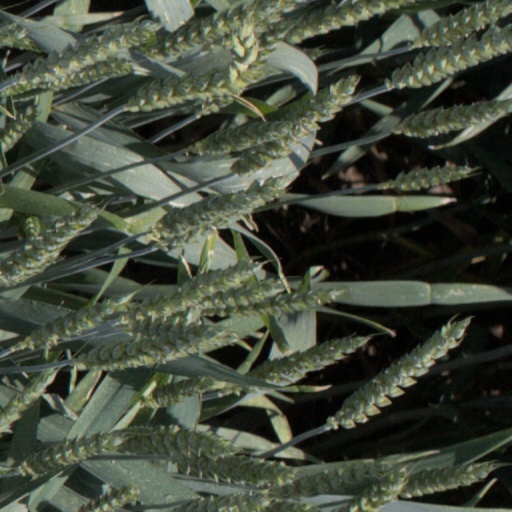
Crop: wheat